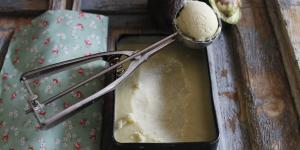
helado de aguacate